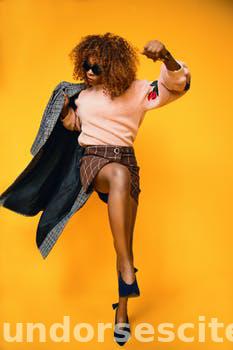
Label: Watermark